Myron Magnet

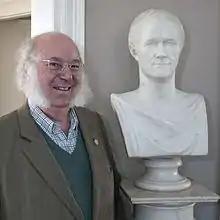
Myron Magnet at Hamilton Grange, 2013

Myron James Magnet (born August 31, 1944) is an American journalist and historian. He was the editor of "City Journal" from 1994 to 2007. His latest book, "Clarence Thomas and the Lost Constitution", was published in 2019 by Encounter Books.